Sweet Dreams (Glee)

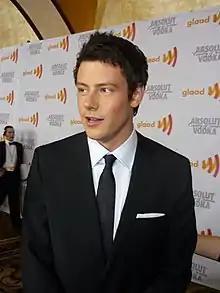
"Sweet Dreams" marked Cory Monteith's final appearance in the series

The episode was directed by Elodie Keene, having previously directed five episodes in season one, and written by Ross Maxwell.